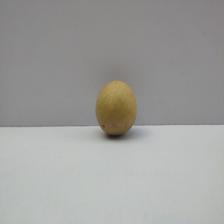
Size: Medium